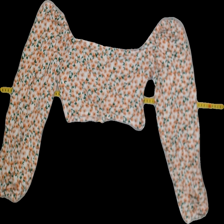
View: back
Type: Tank top
Category: Ladies
Brand: Not Applicable
Colors: Green, White, Orange
Material: 100%viscose
Pattern: Floral print
Size: XS
Trend: No trend
Stains: No
Price range: <50
Recommended usage: Reuse